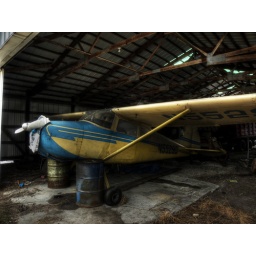
I found a plane in the garage across the street from the house.